The Promised Neverland season 1

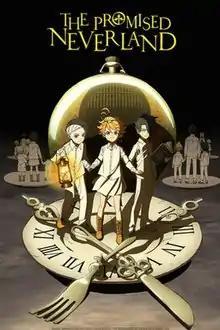
Key visual

The first season of "The Promised Neverland" anime television series is animated by CloverWorks and directed by Mamoru Kanbe, with Toshiya Ono handling series composition, Kazuaki Shimada handling character designs, and Takahiro Obata composing the series' music. It adapted the ""Introduction"" (chapters 1–9) and ""Jailbreak"" (chapters 10–37) story arcs from the original manga series of the same name written by Kaiu Shirai and illustrated by Posuka Demizu. The anime series was announced in the 26th issue of "Weekly Shōnen Jump" on May 28, 2018, and aired from January 11 to March 29, 2019, on Fuji Television's late-night Noitamina programming block.